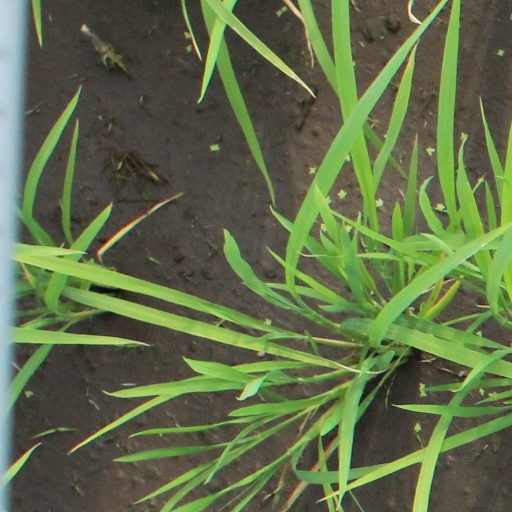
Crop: rice